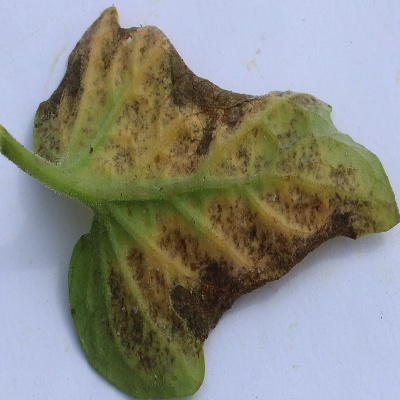
Crop: Tomato
Condition: leaf blight